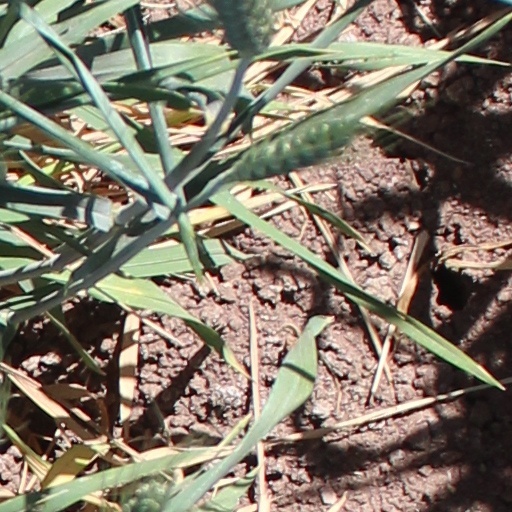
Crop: wheat